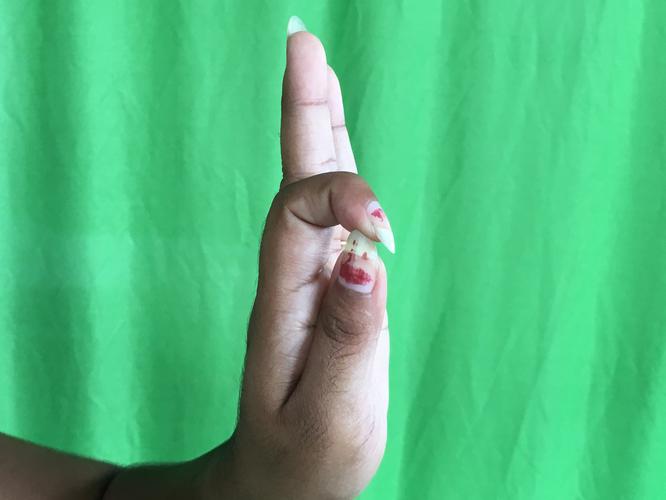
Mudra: Aralam
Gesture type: single_hand